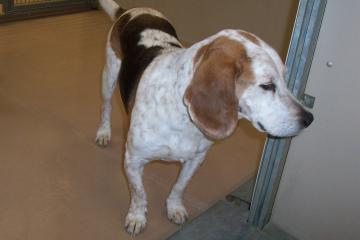
Animal: dog
Breed: beagle